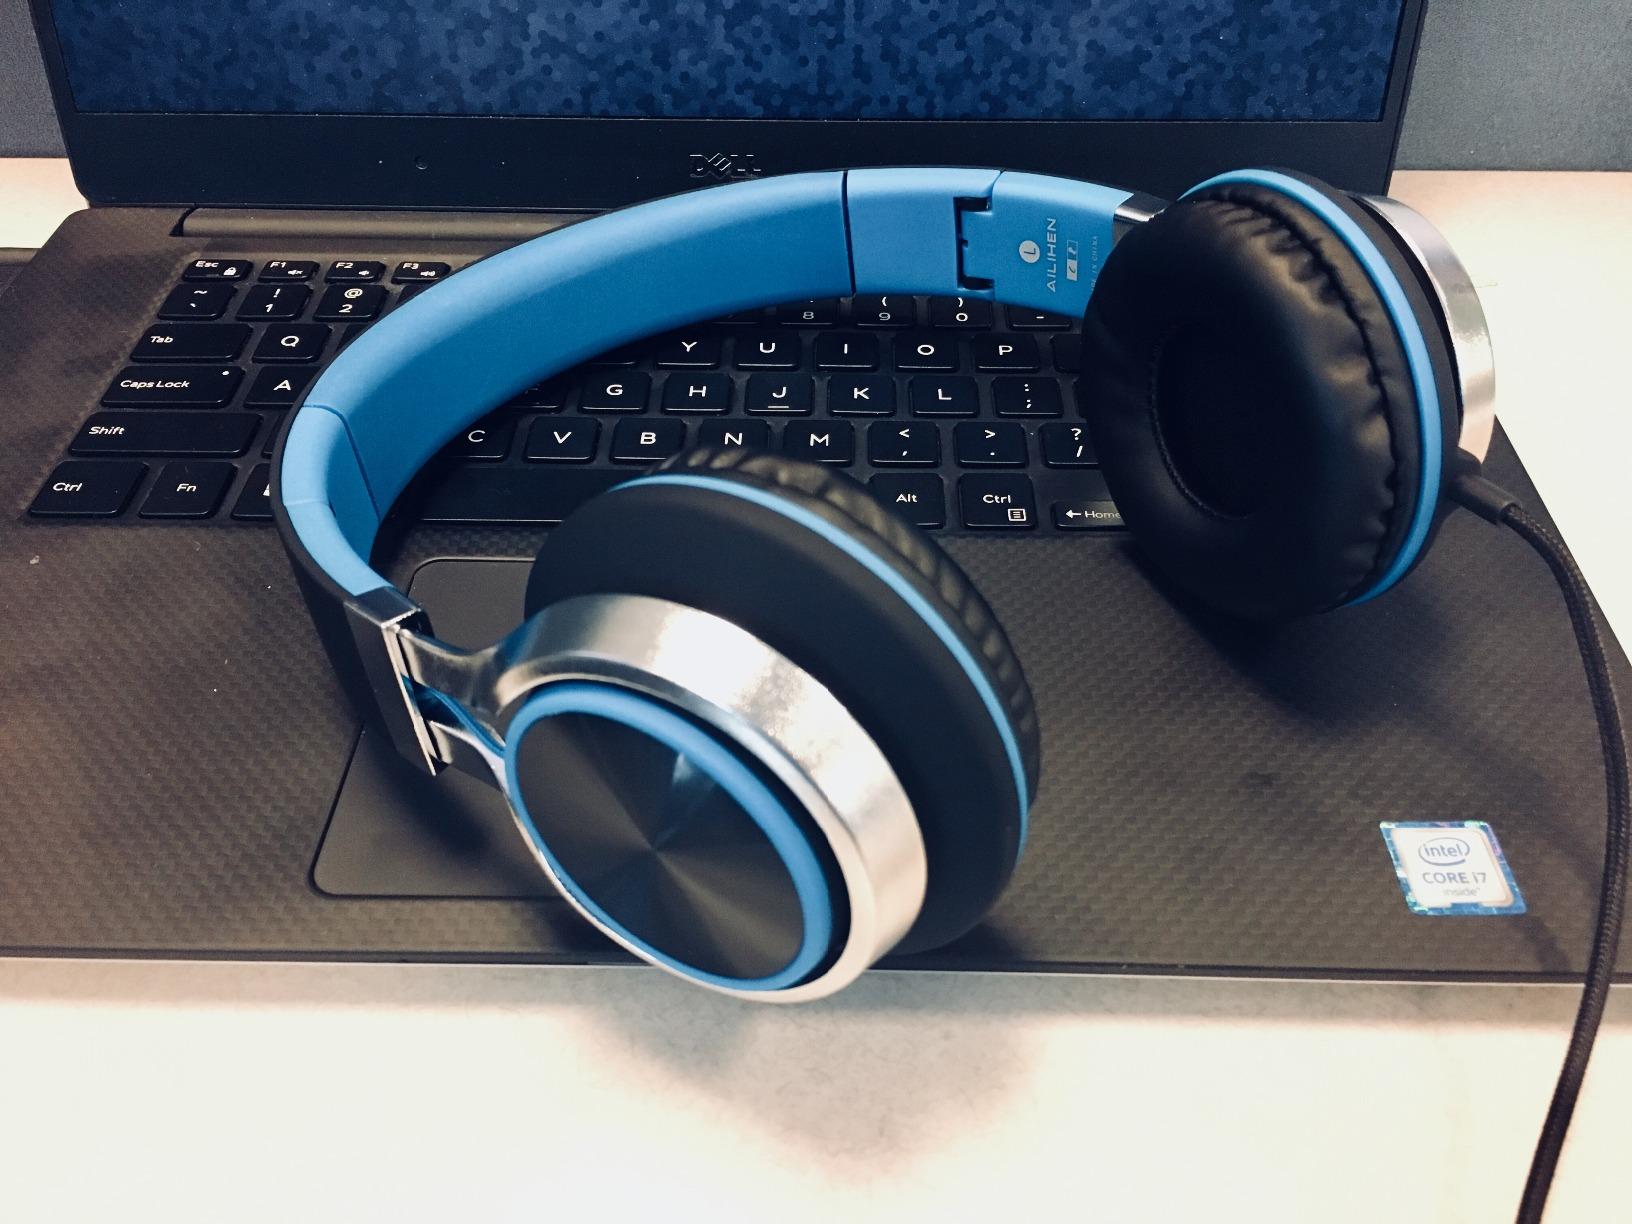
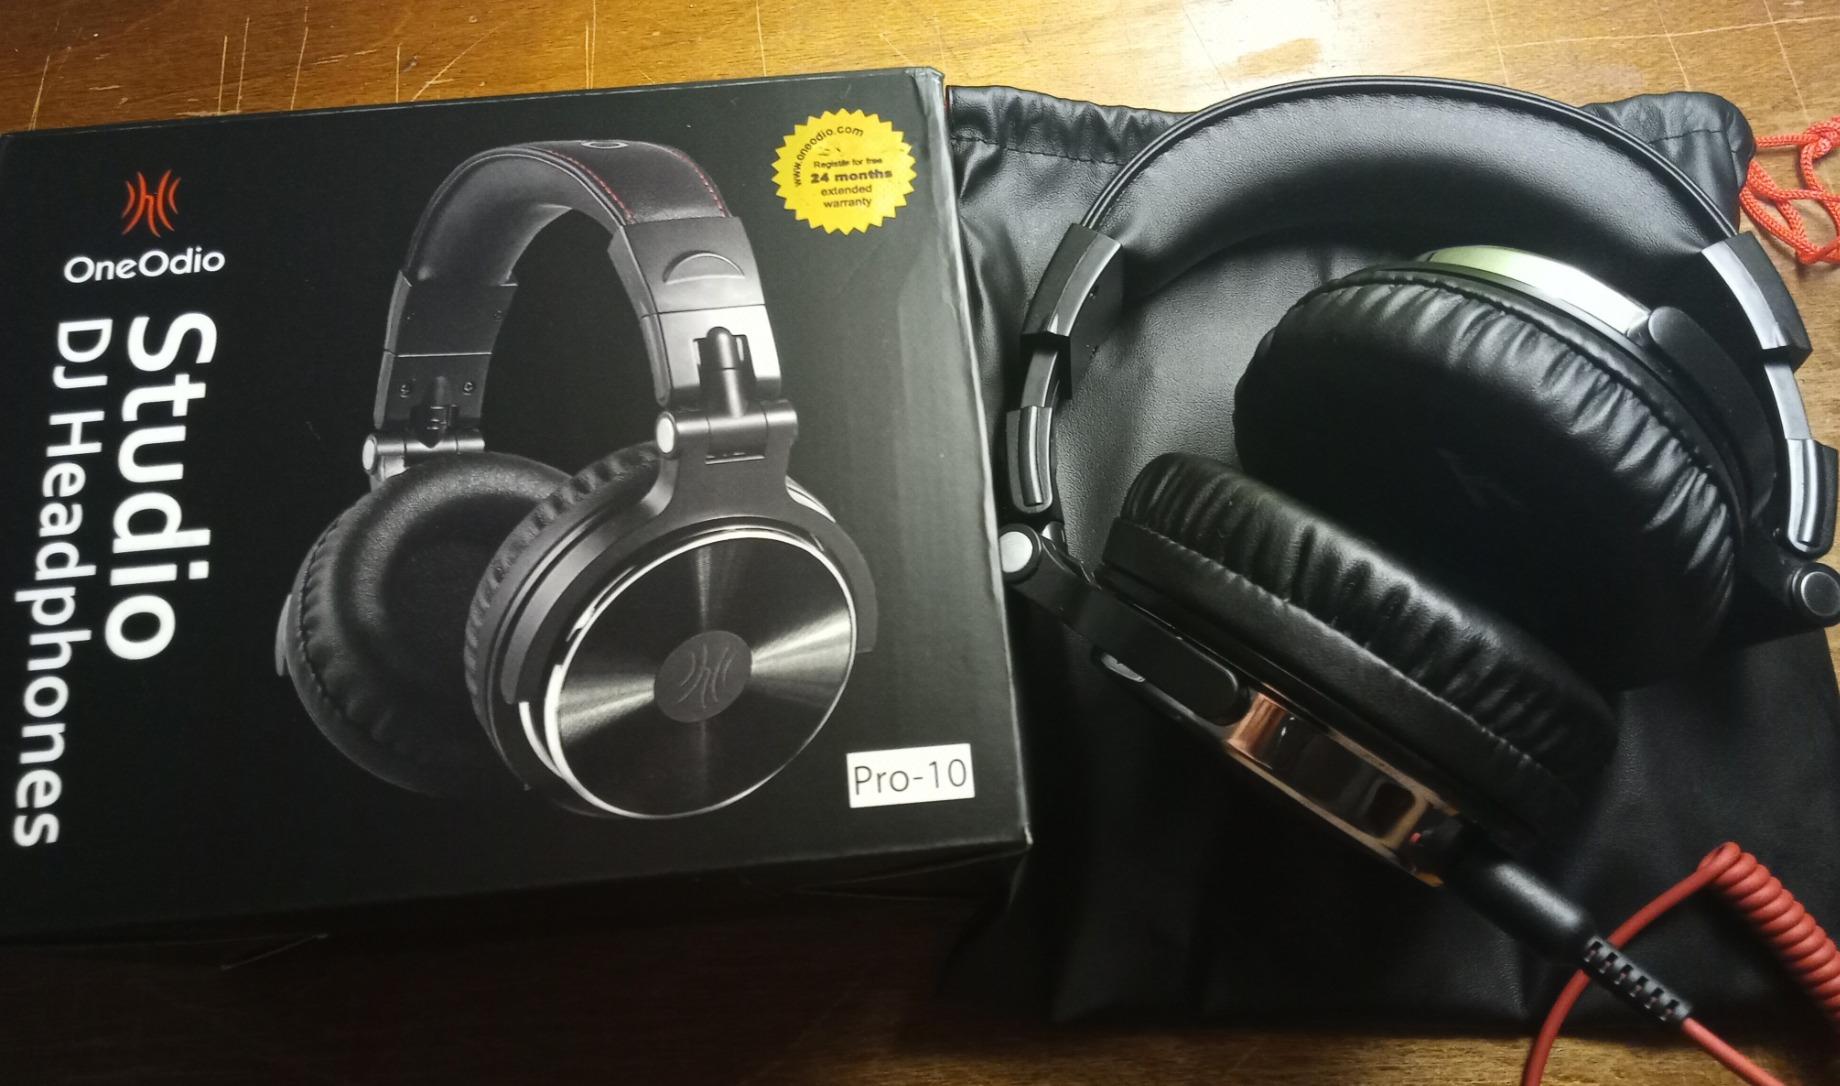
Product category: headphones
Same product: no